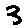
Label: 3